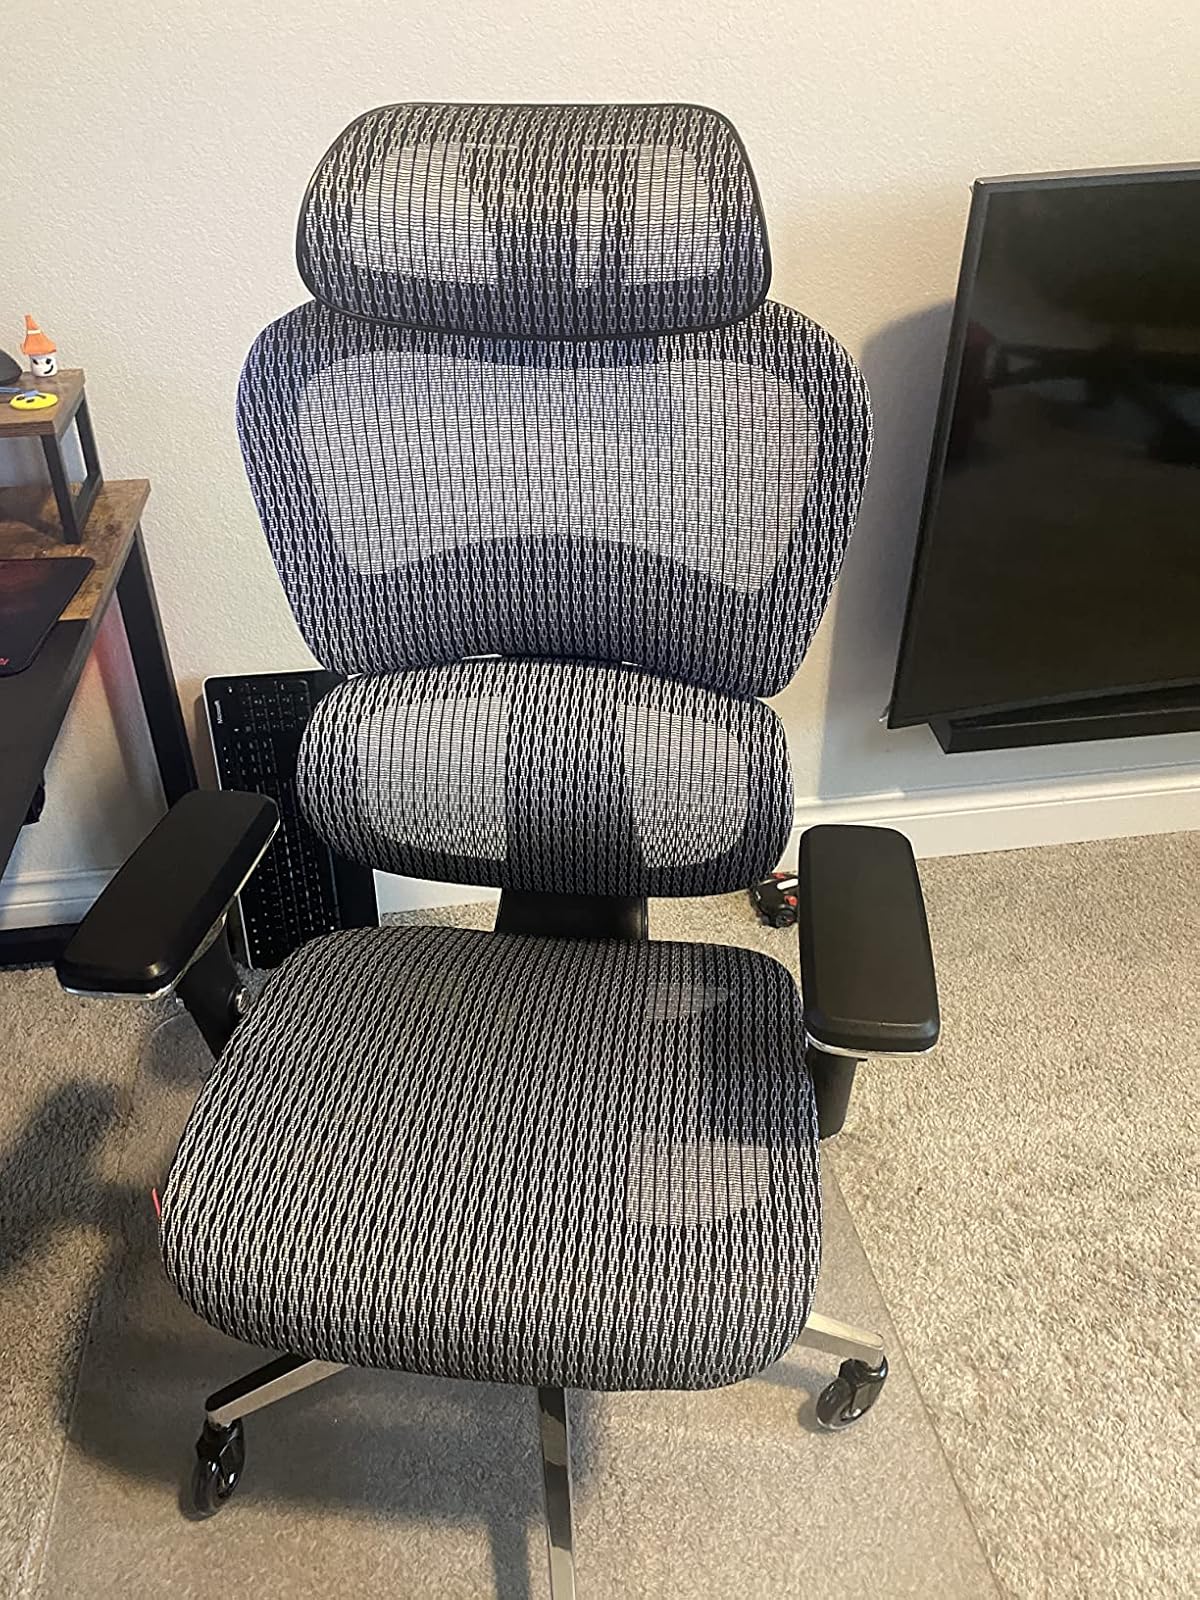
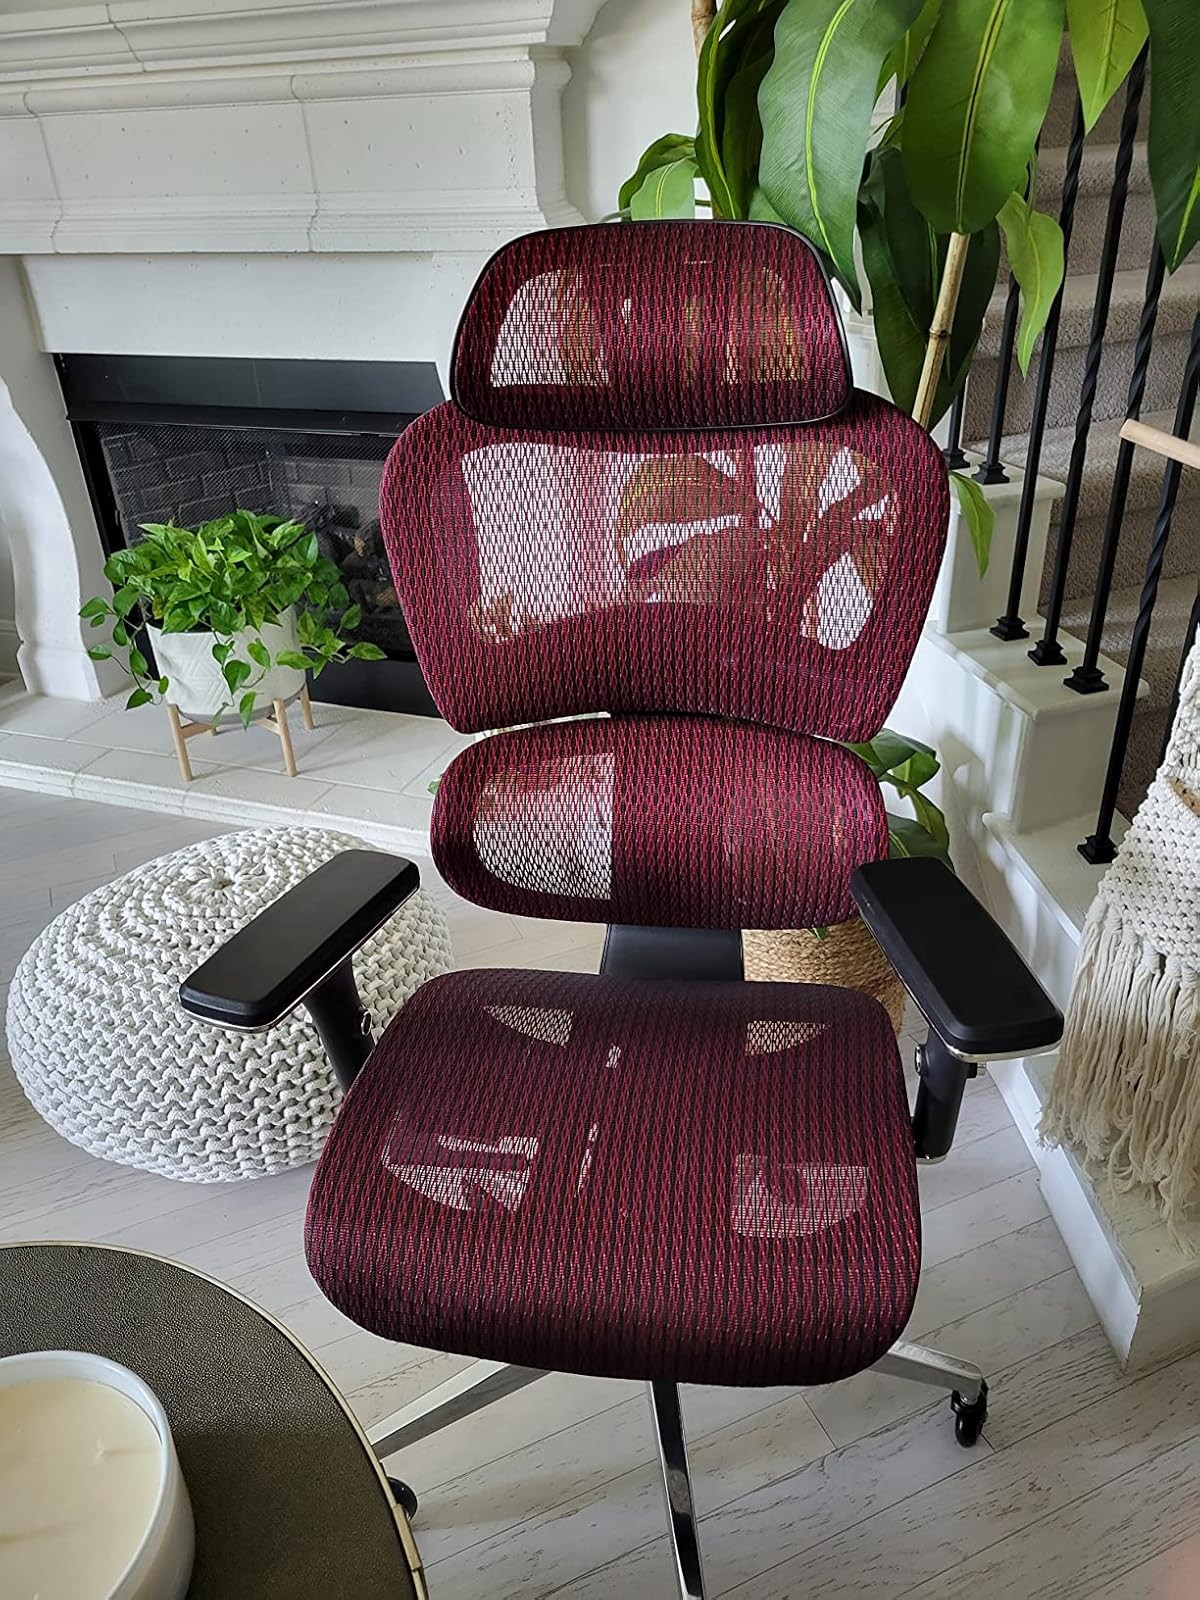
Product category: items_chair
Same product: no